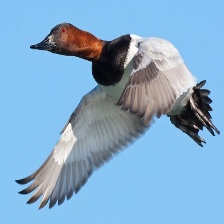
Species: CANVASBACK
Scientific name: AYTHYA VALISINERIA
ImageNet parent category: drake